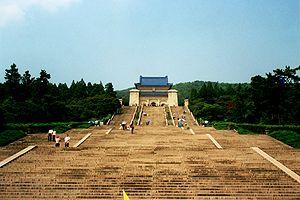
Nankin [n̪ɑ̃.kɛ̃], ou Nanjing [n̪ɑ̃.ʒiŋ], immédiatement en amont du delta du Yangzi Jiang, le premier fleuve chinois, est la capitale de la province chinoise du Jiangsu. La ville compte aujourd'hui plus de huit millions d'habitants. Elle a joué un rôle considérable dans l'histoire chinoise. La prise de la ville par les Japonais en 1937 s'accompagna d'un massacre dont l'ampleur n'est pas connue avec certitude.